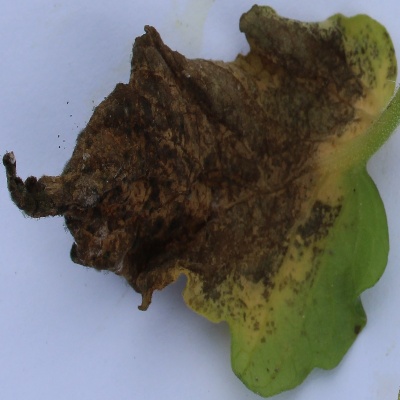
Crop: Tomato
Condition: leaf blight